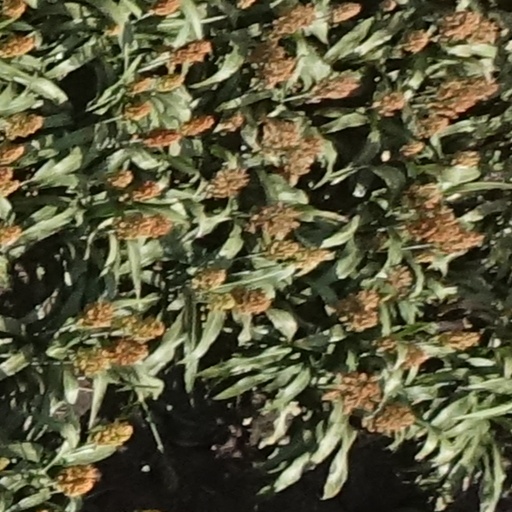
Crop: sorghum